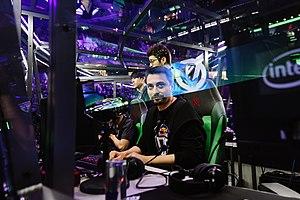
OG est une organisation européenne professionnelle esportive fondée en 2015 sous le nom de Business, sur le jeu Dota 2. Connu pour avoir remporté deux fois d'affilée The International, un des plus grands tournois d'esport au monde, en 2018 et 2019, OG s'est depuis diversifié sur les jeux Super Smash Bros. et Counter-Strike: Global Offensive.